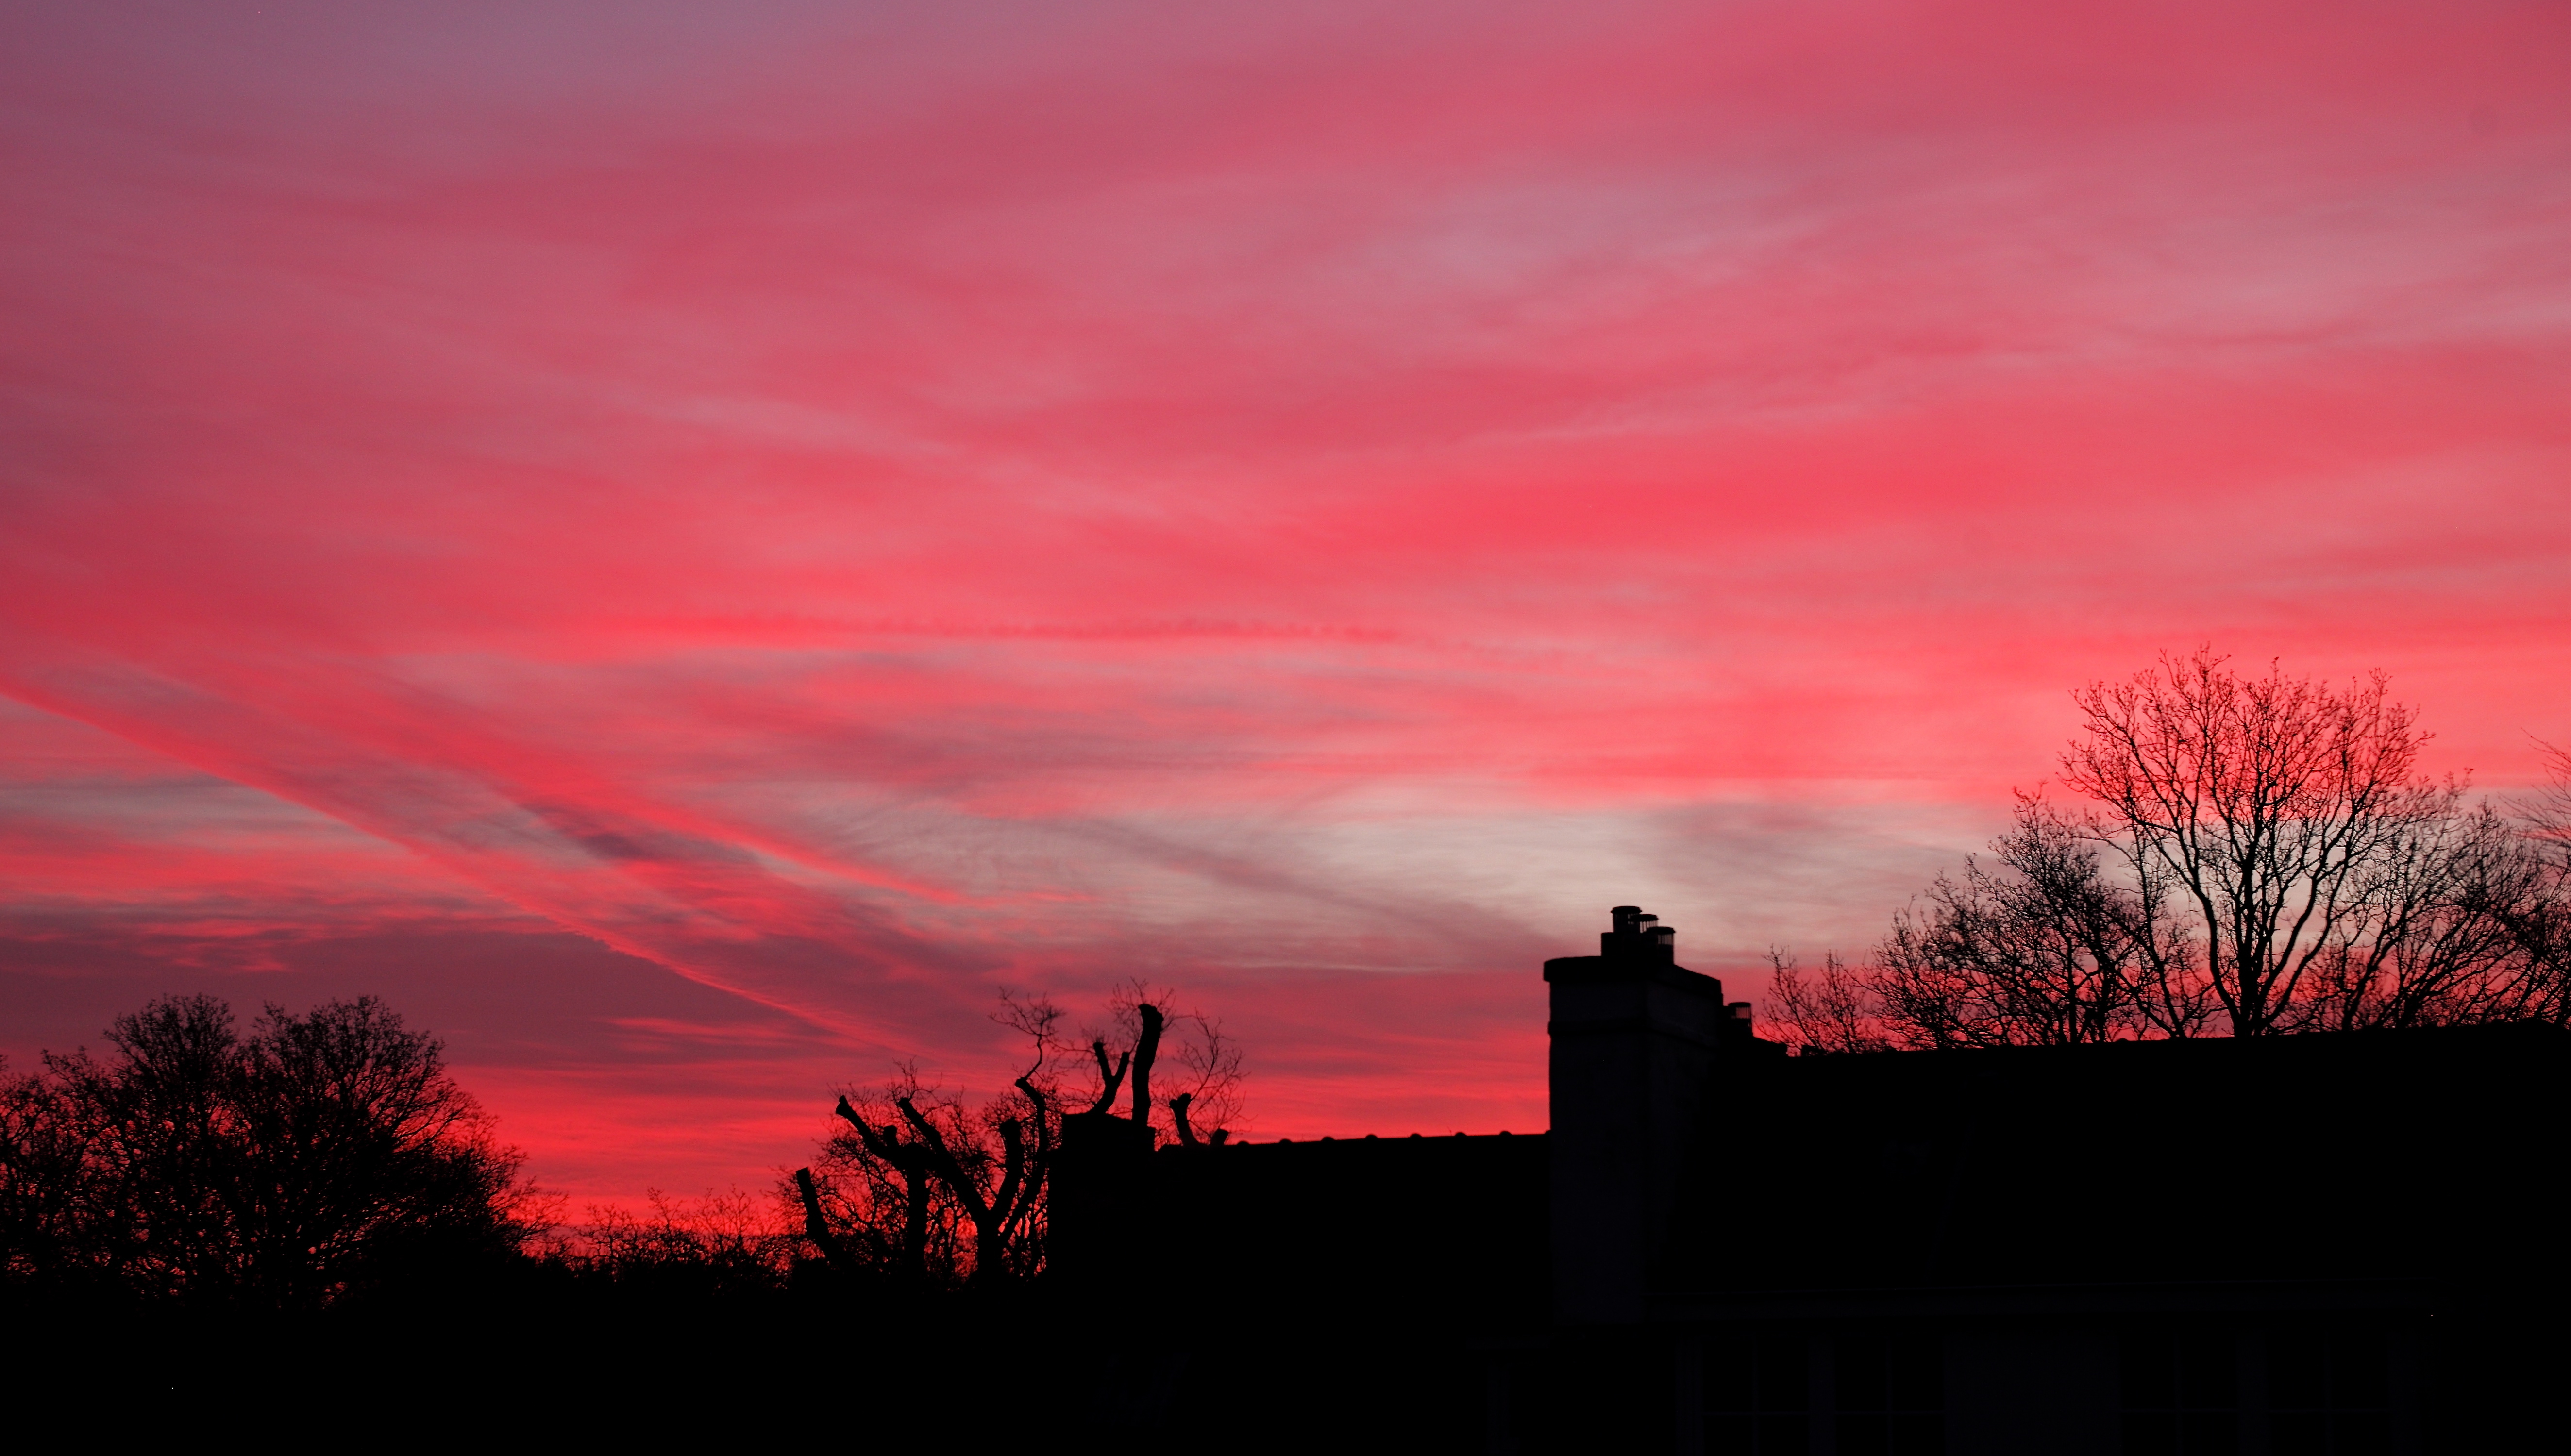
horizon, cloud, sky, sunrise, sunset, morning, dawn, atmosphere, dusk, evening, red, holland, netherlands, m, new, 50, day, leica, 240, summilux, wassenaar, afterglow, red sky at morning